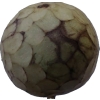
Label: cherimoya